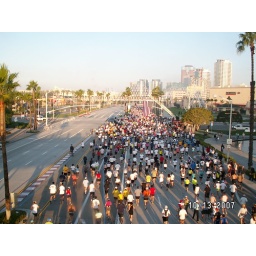
Rich is somewhere around the white line to the left and down around the flag. Look for green shirt and charcoal shorts.